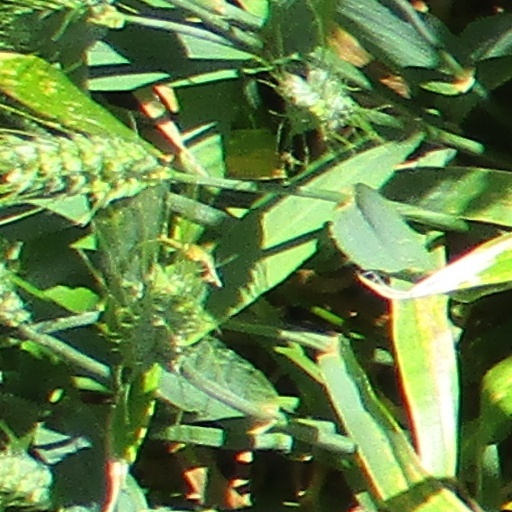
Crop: wheat